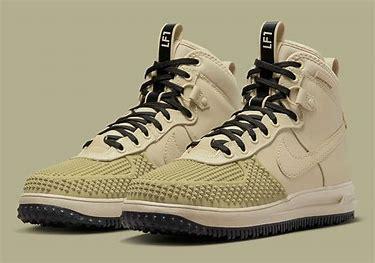
Brand: Nike
Model: Lunar Force 1 Duckboot